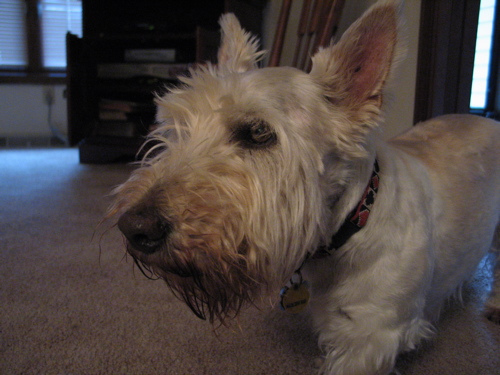
Animal: dog
Breed: scottish terrier